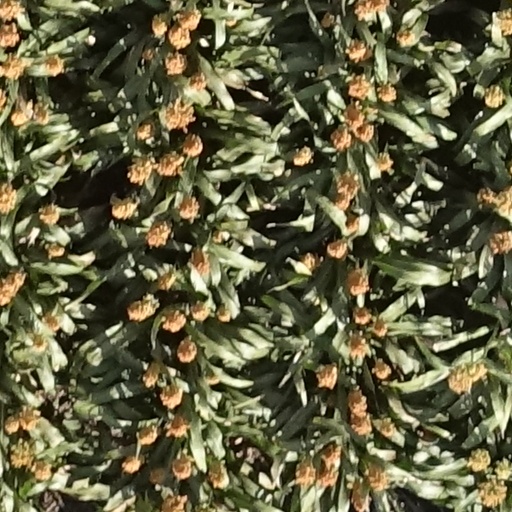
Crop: sorghum